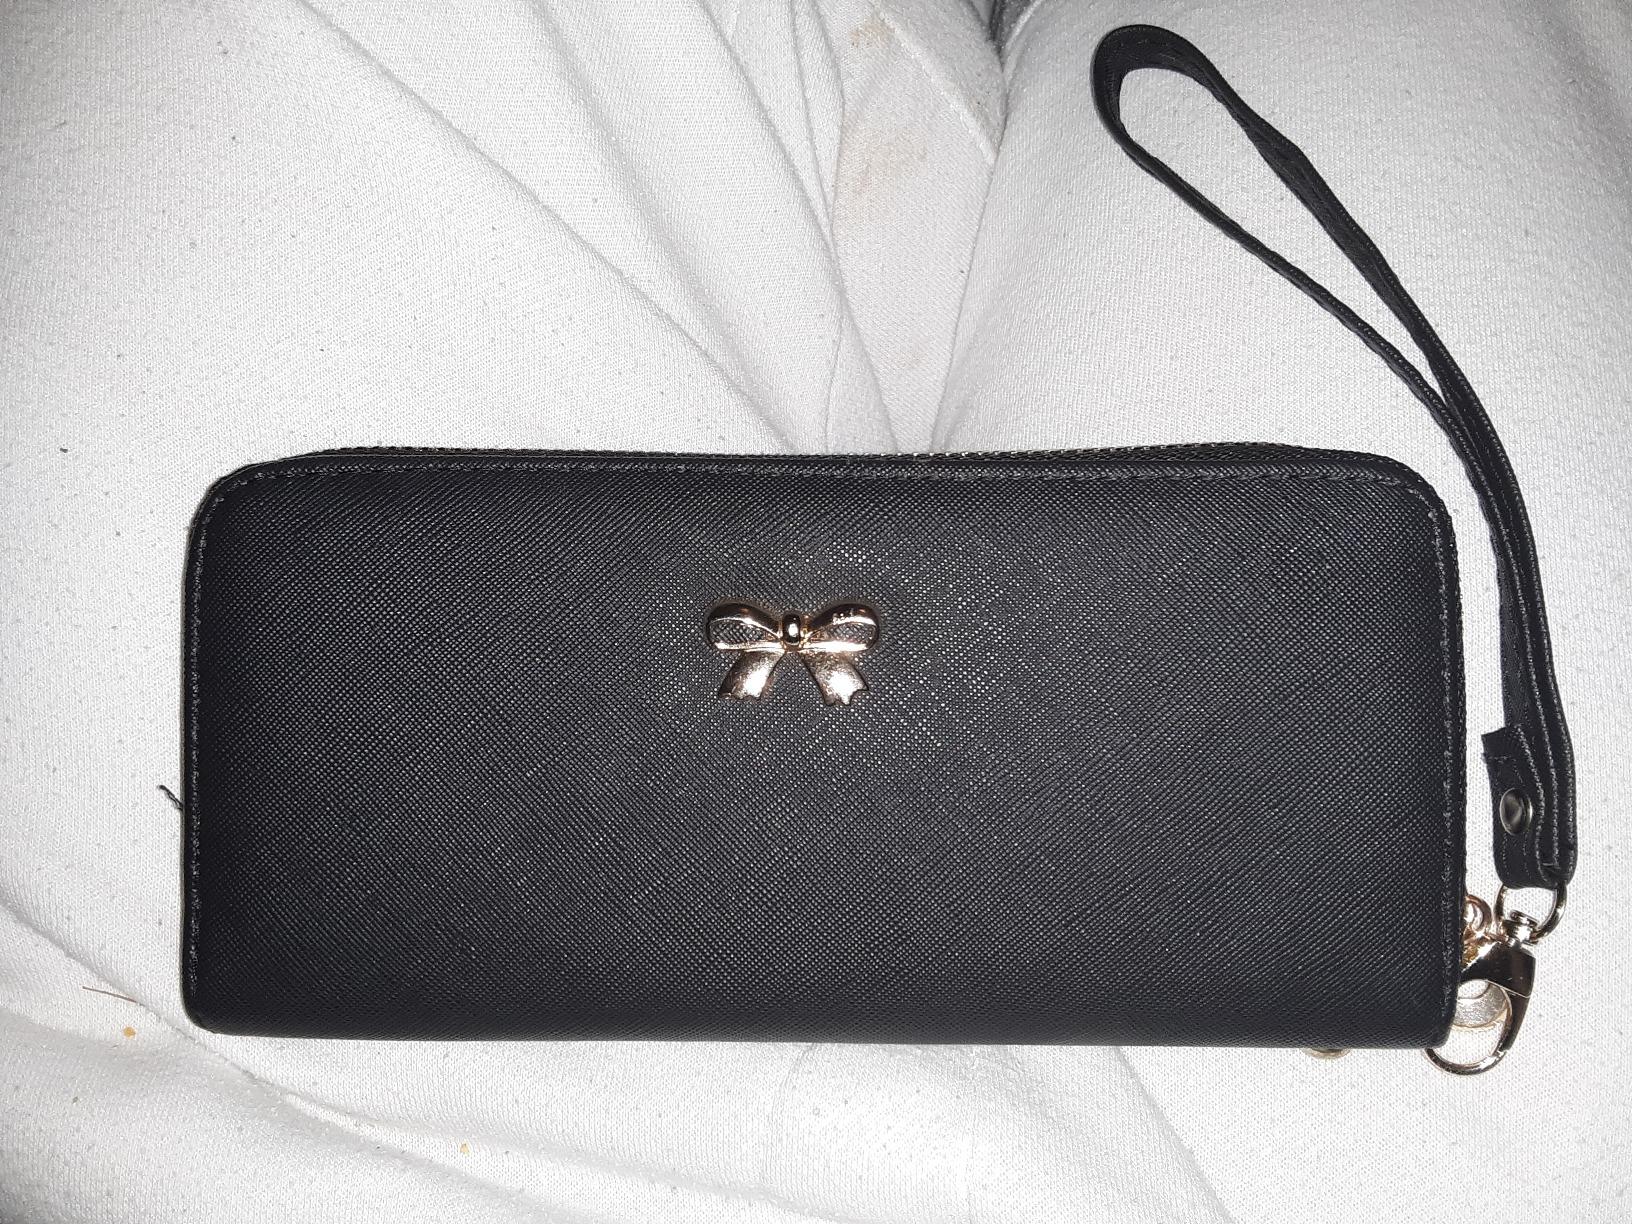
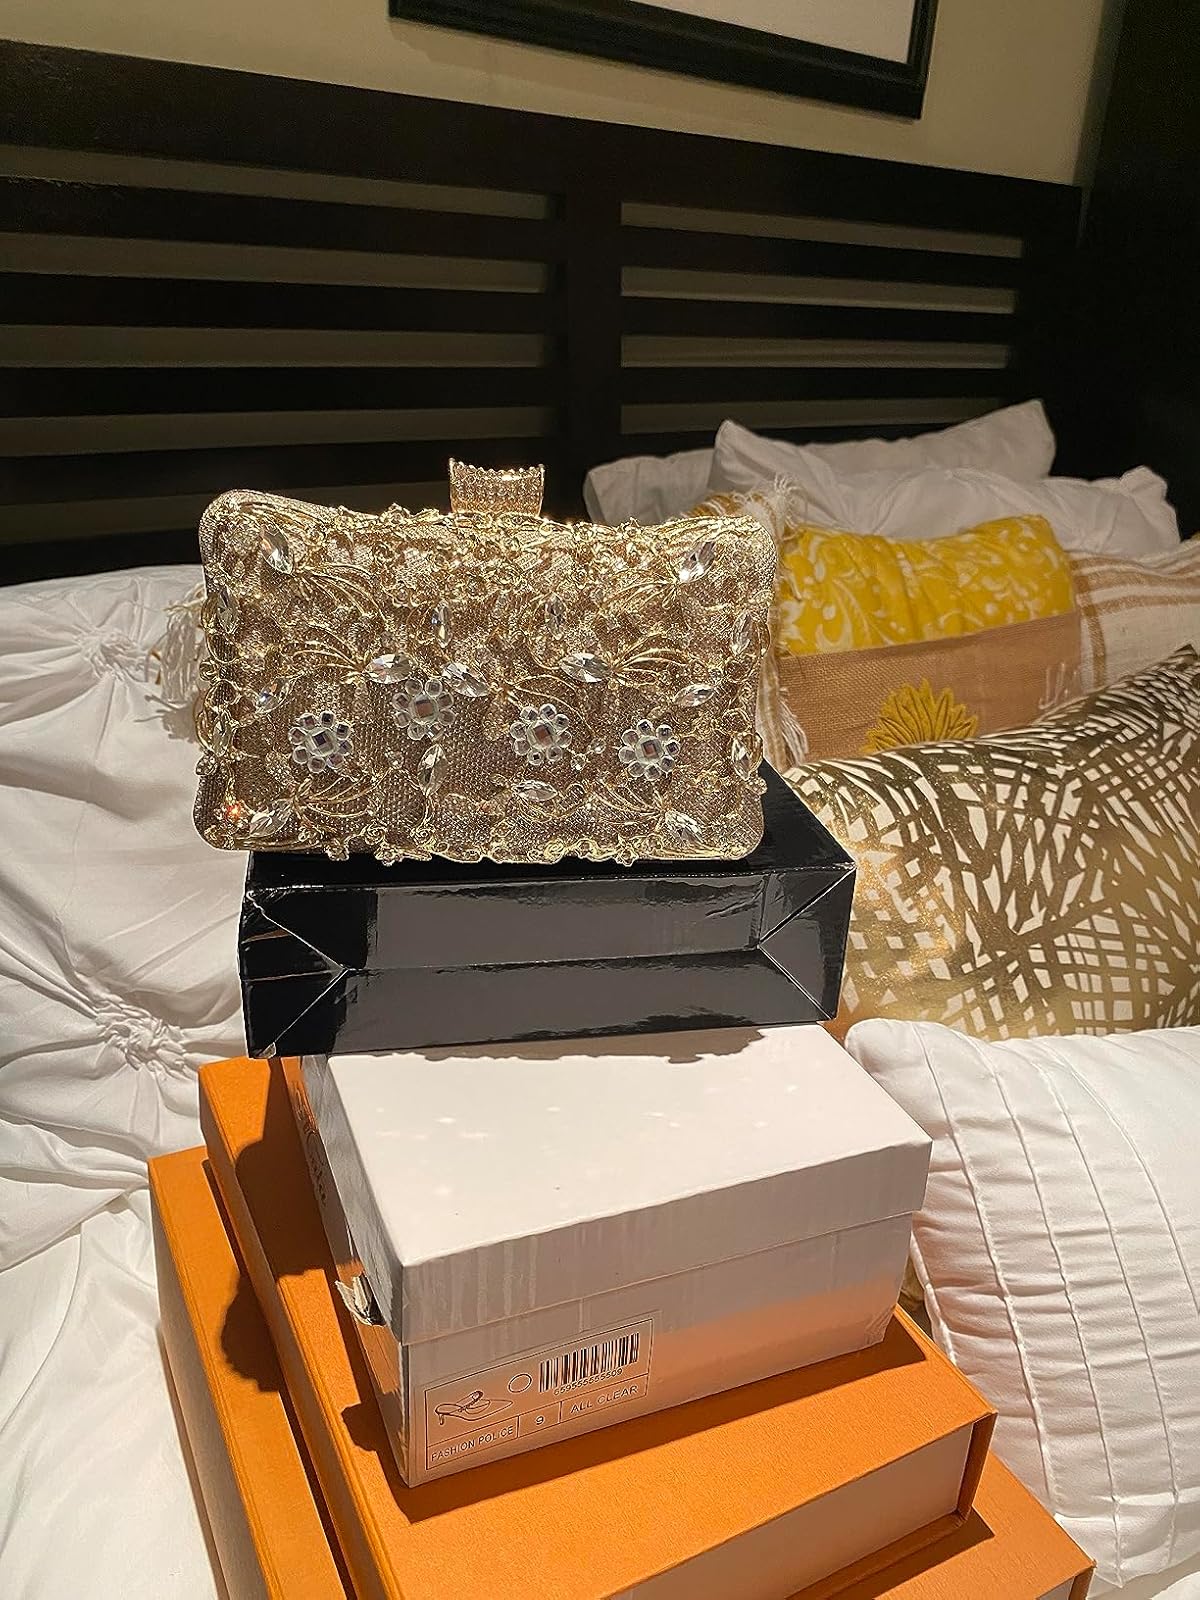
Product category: accessories_handbag
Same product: no